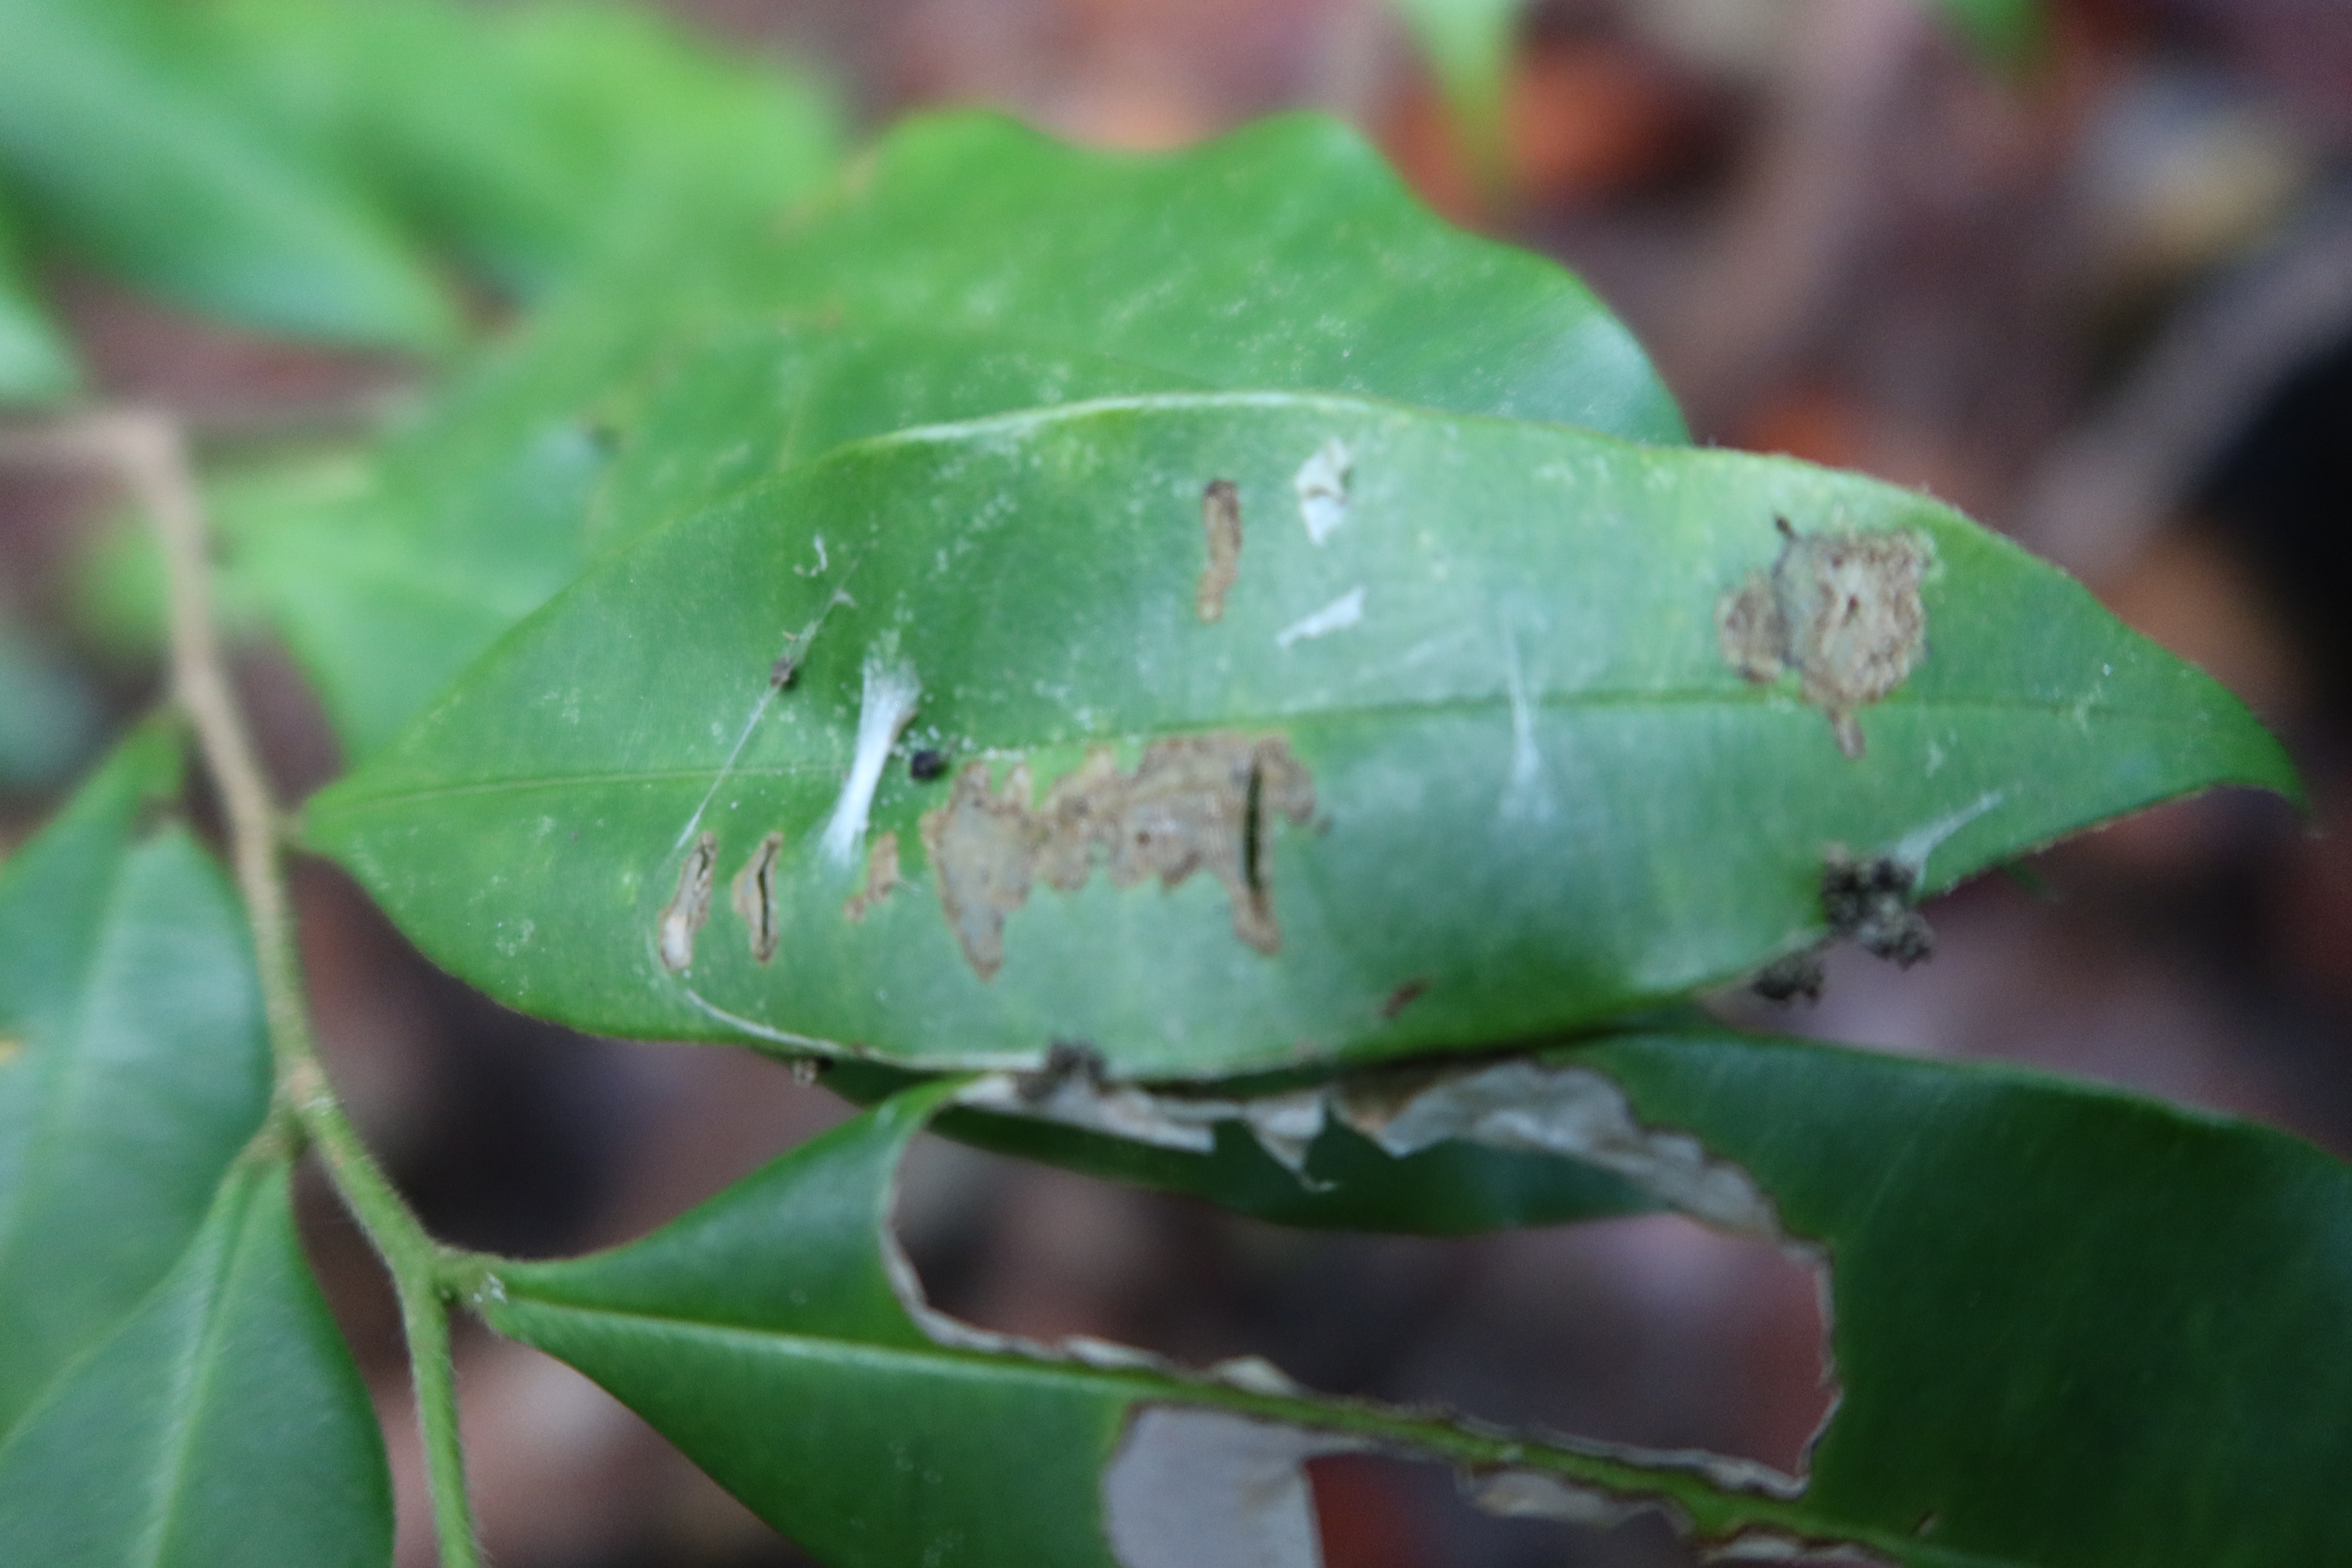
Label: Mealy bugs